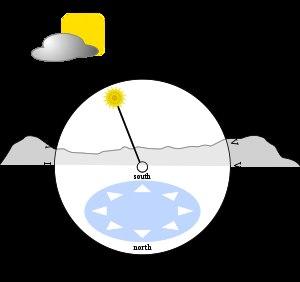
Une horloge astronomique est une horloge qui affiche l'heure ainsi que des informations relatives à l'astronomie.